Tuscarora Heroes Monument

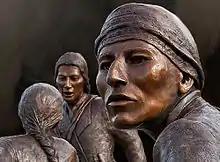
Tuscarora Heroes Monument

Tuscarora Heroes Monument is located in Lewiston, New York and stands as a testament of thanksgiving from the people of Lewiston to the Tuscarora Nation for saving the lives of dozens of local residents during the War of 1812 British attack on December 19, 1813. It consists of three 110% lifesize bronze sculptures that depict a tableau of two Tuscarora men rescuing a local woman and her baby from the British attack.